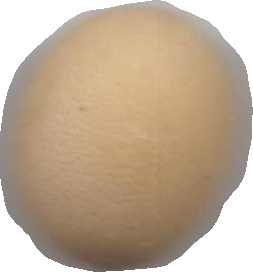
Variety: Grobogan